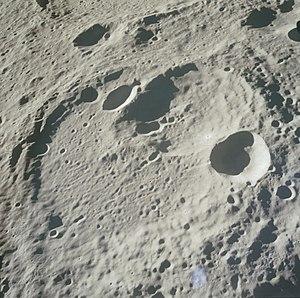
Alden est un cratère d'impact sur la face cachée de la Lune. Le nom fut officiellement adopté par l'Union astronomique internationale en 1970, en référence à Harold Alden.